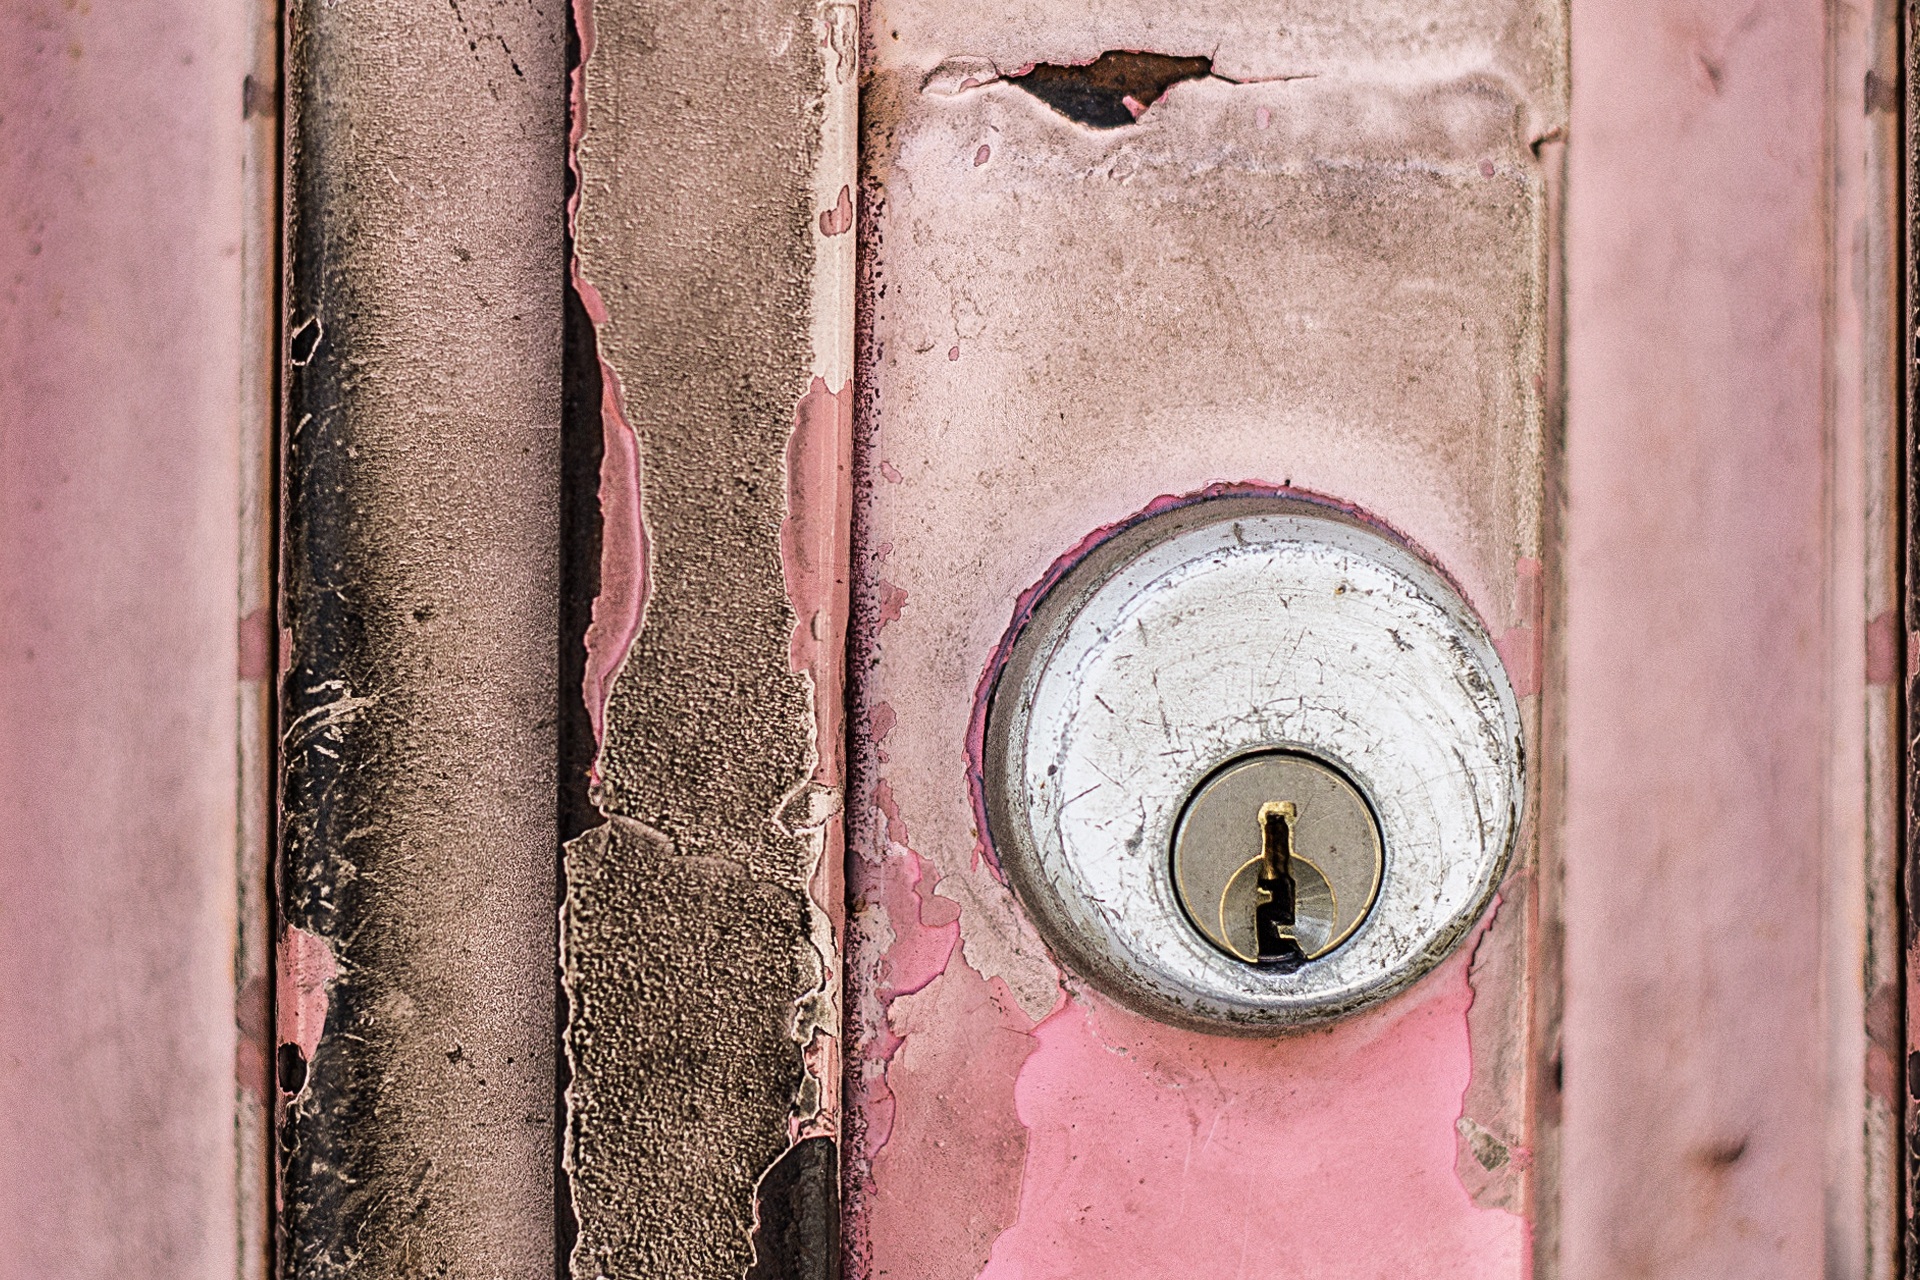
wood, antique, texture, hole, number, old, wall, rust, red, color, key, metal, dirty, pink, brick, door, material, close up, art, background, temple, closed, iron, lock, keyhole, shape, secure